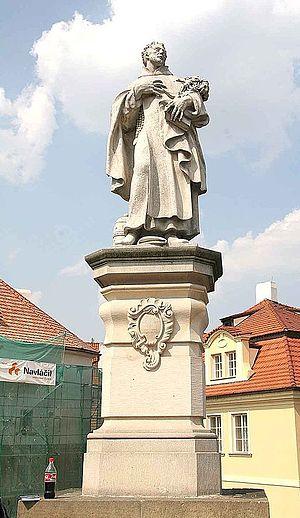
Le pont Charles est un pont qui relie la Vieille-Ville de Prague au quartier de Malá Strana, au pied du château de Prague. Construit au XIVᵉ siècle, il sera le seul pont sur la Vltava jusqu'en 1741.